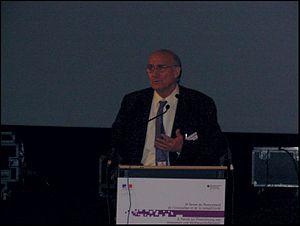
Adrien Zeller lors du ""6e forum du financement de l'innovation et de la compétivité"", Strasbourg, 14 décembre 2006